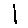
Label: 1